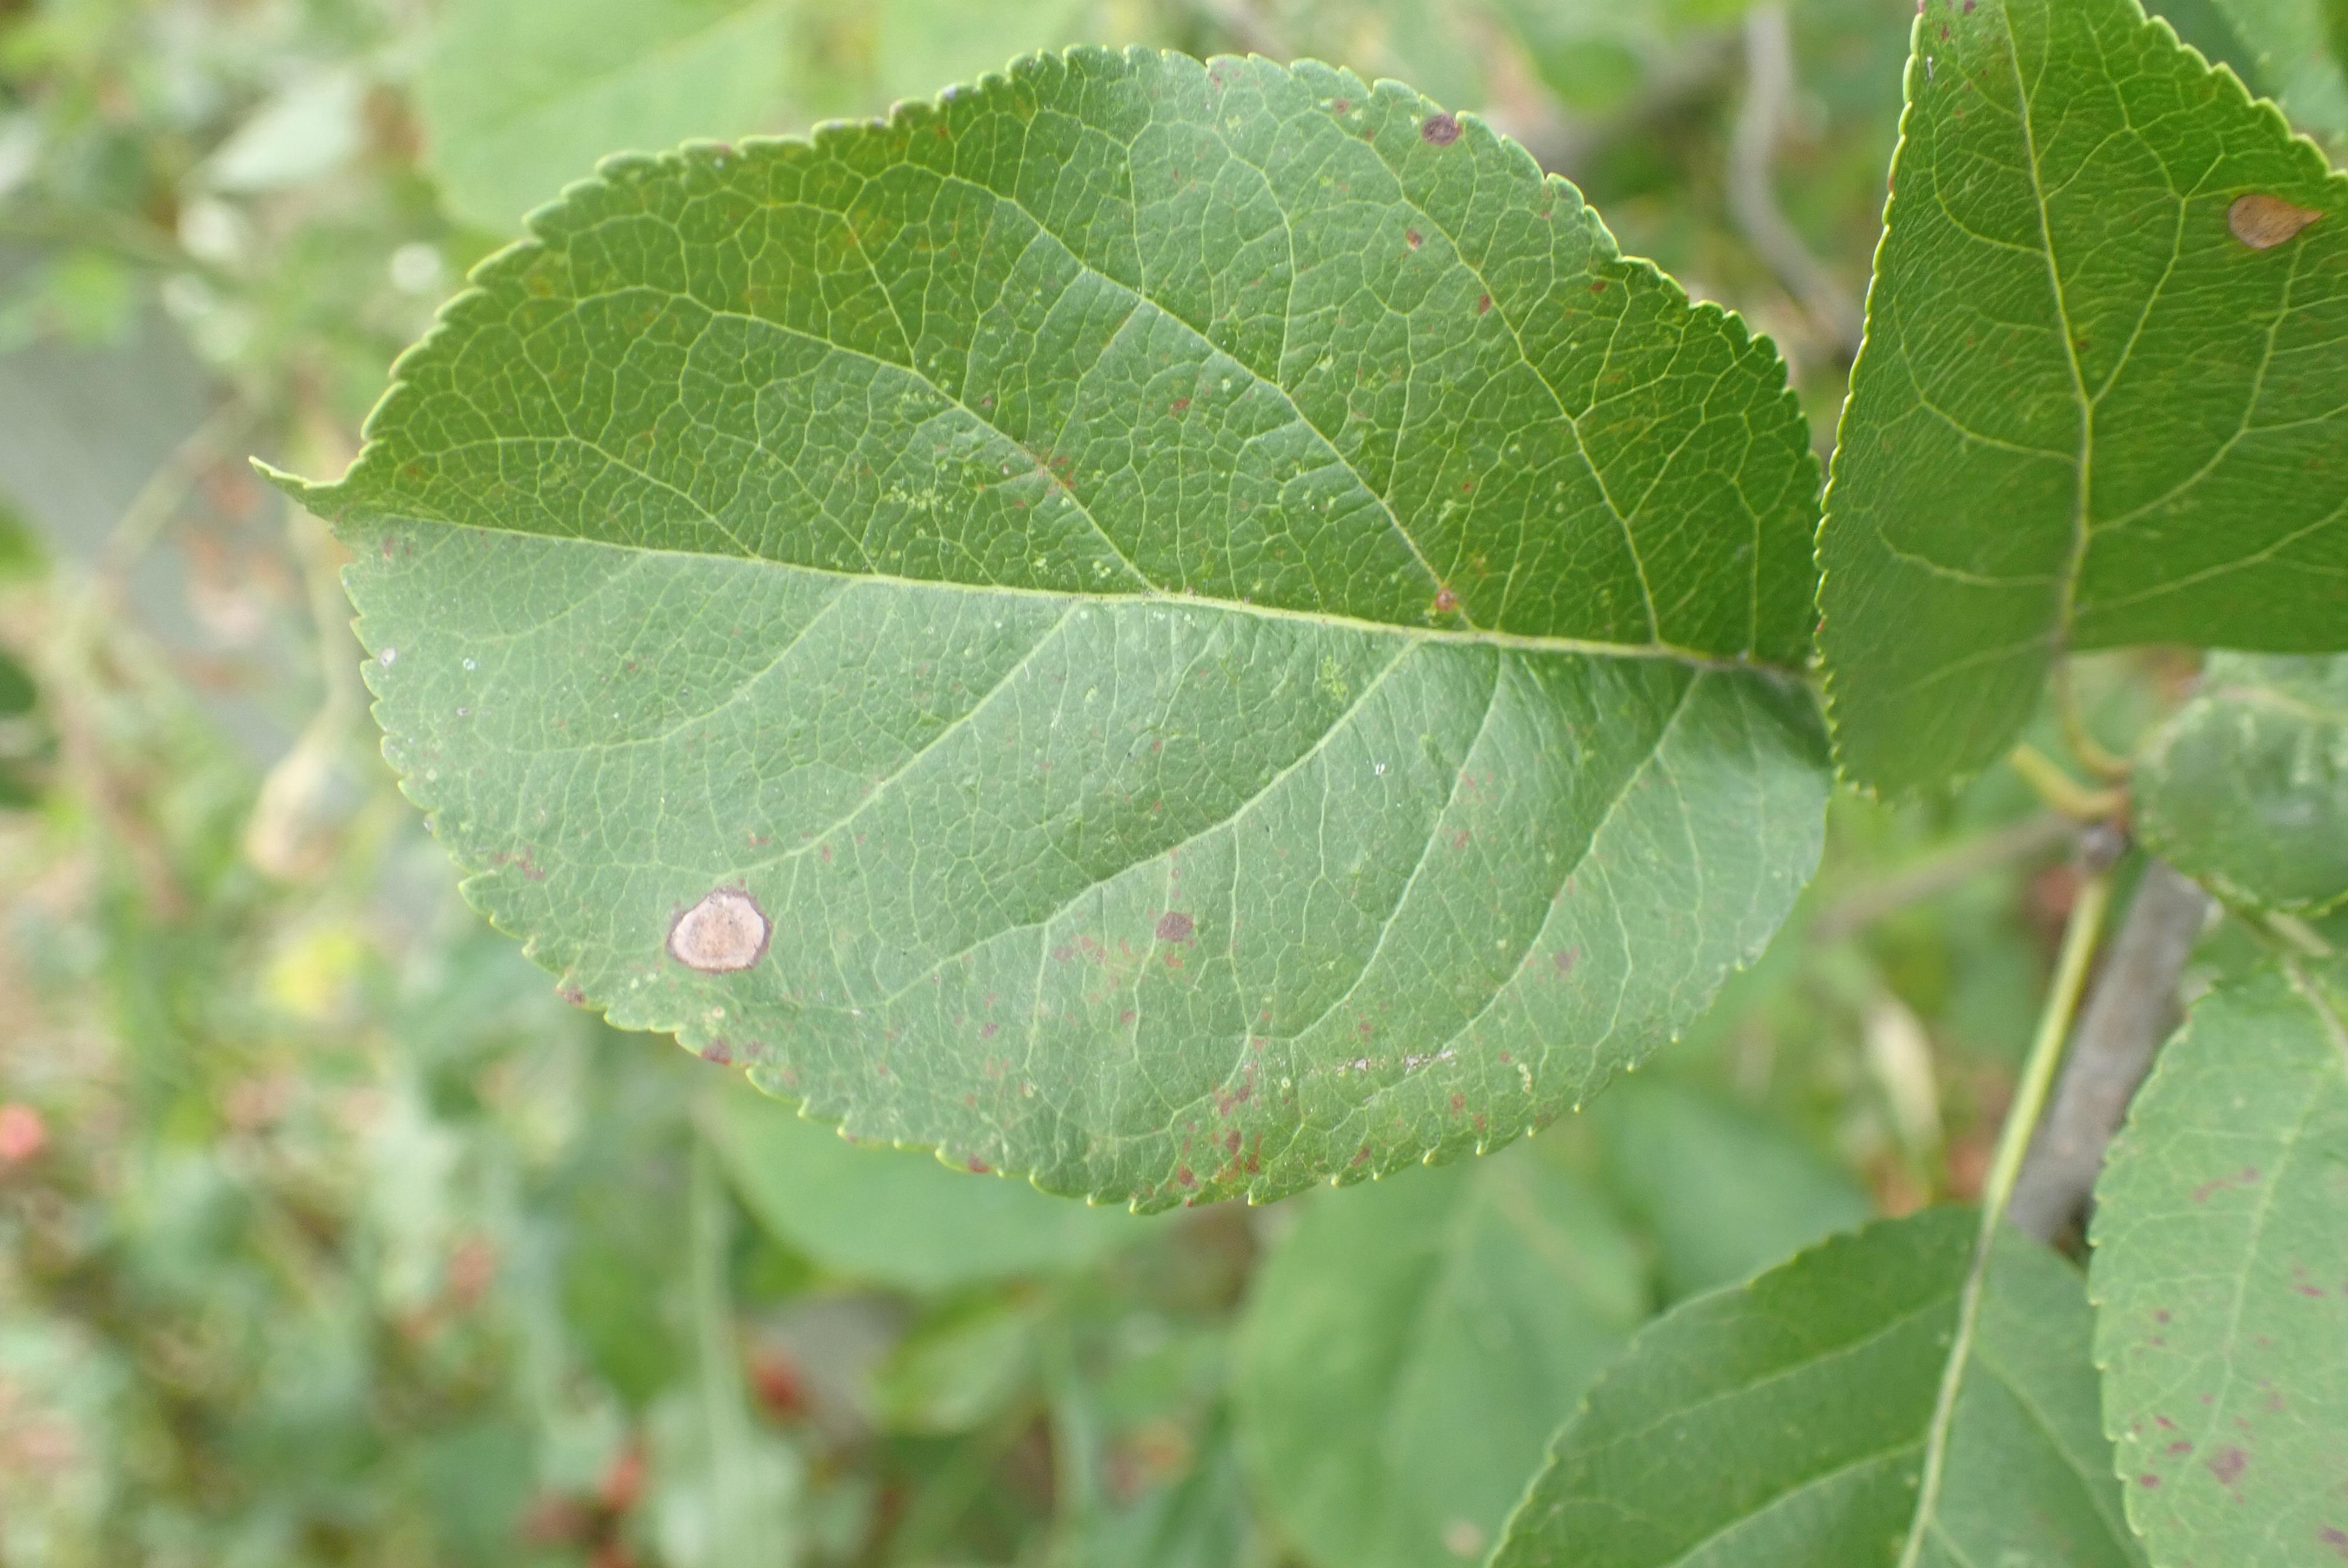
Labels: complex